Tangen Church

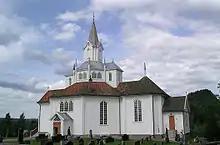
View of the church

Tangen Church is a parish church of the Church of Norway in Stange Municipality in Innlandet county, Norway. It is located in the village of Tangen. It is one of the churches for the Tangen parish which is part of the Hamar domprosti (deanery) in the Diocese of Hamar. The white, wooden church was built in an octagonal design in 1861 using plans drawn up by the architect Christian Henrik Grosch. The church seats about 450 people.